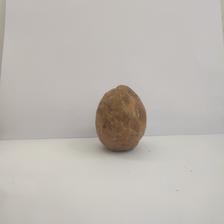
Size: Spoiled